List of international cricket centuries at the Sher-e-Bangla National Cricket Stadium

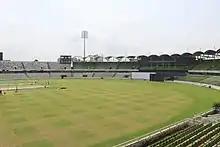
As of April 2023, 99 international centuries have been scored at the Sher-e-Bangla National Cricket Stadium, 45 in Tests, 53 in One Day Internationals and 1 in Twenty20 Internationals.

The Sher-e-Bangla National Cricket Stadium, also known as the Mirpur Stadium, is a sports ground in Dhaka, the capital city of Bangladesh. The ground has hosted 177 international cricket matches since 2006. On 17 January 2018 during the 2017–18 Bangladesh Tri-Nation Series, it became the sixth and the fastest to host 100 ODIs. It is named after A. K. Fazlul Huq, the first Prime Minister of Bengal, who was accorded the title "Sher-e-Bangla" ("The Tiger of Bengal"). The venue was taken over by the Bangladesh Cricket Board in 2004, replacing the Bangabandhu National Stadium as the home of both the men's and women's national teams. The first international match on the ground, a One Day International (ODI), was played between Bangladesh and Zimbabwe in 2006, with the first Test match played the following year between Bangladesh and India in 2000. The first Twenty20 International (T20I) match on the ground was played between Bangladesh and West Indies in 2011. Women's One Day International and Twenty20 International cricket have also been played on the ground.